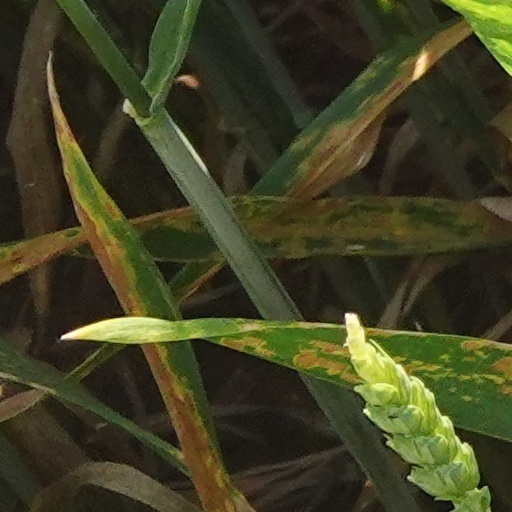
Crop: wheat